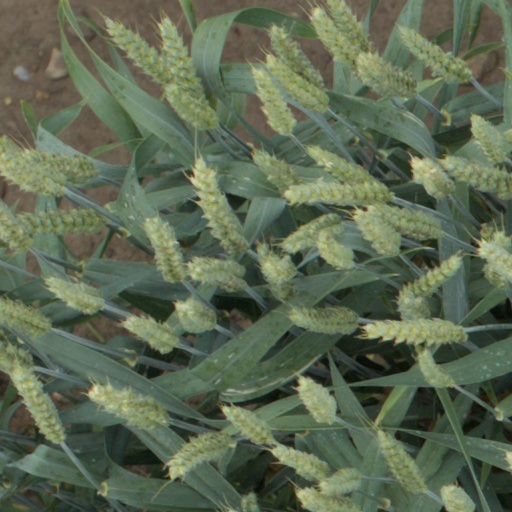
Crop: wheat